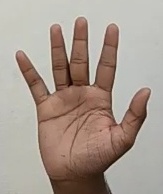
ASL sign: 5